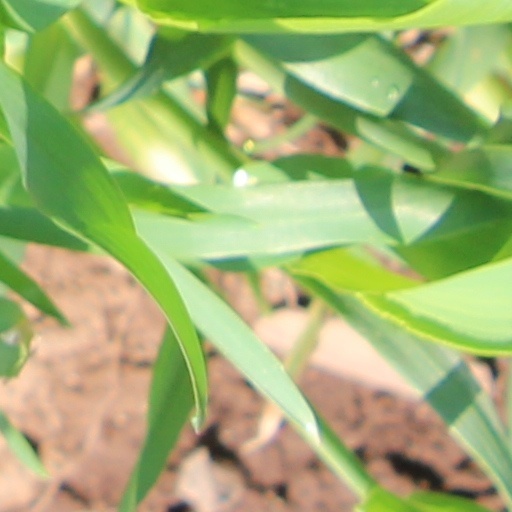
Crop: wheat